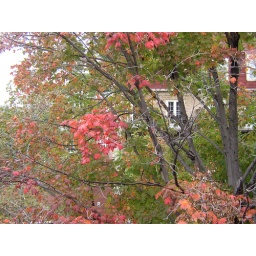
The tree outside the window near my desk. Pretty soon the pretty leaves will be bye bye.